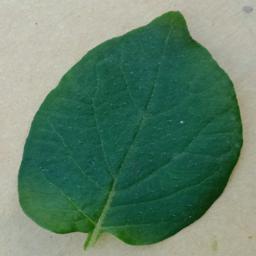
Etiqueta: Sana